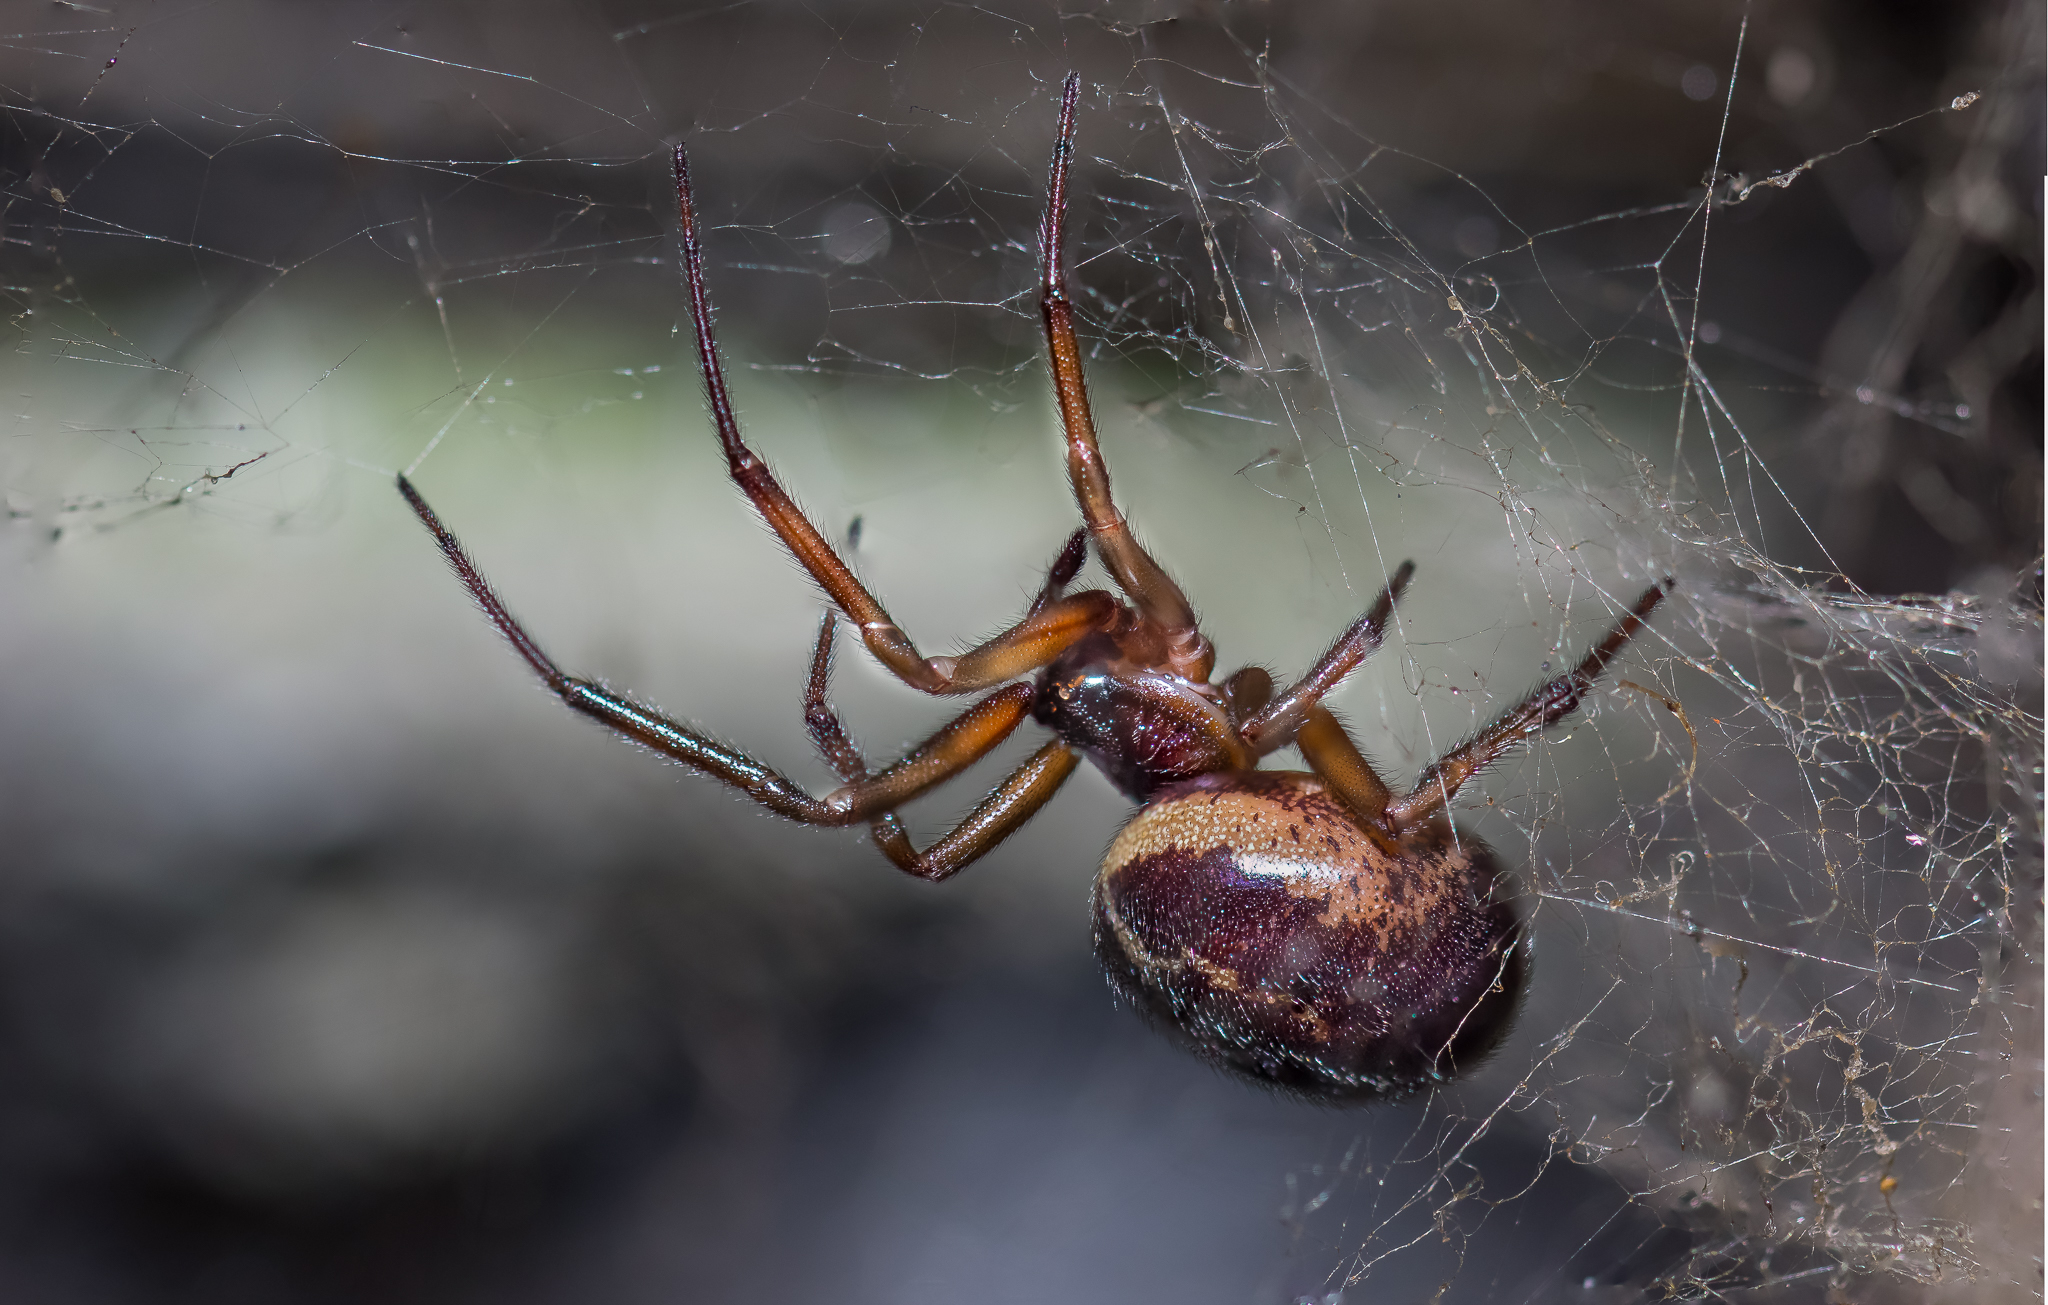
nature, photography, macro, fauna, invertebrate, close up, spider, animals, arachnid, naturaleza, arana, argiope, focusstacking, ggl1, gaby1, xovesphoto, animales, focusstack, sonya77, tamronusd90mm, tamronssm90mm, macro photography, arthropod, european garden spider, araneus, orb weaver spider